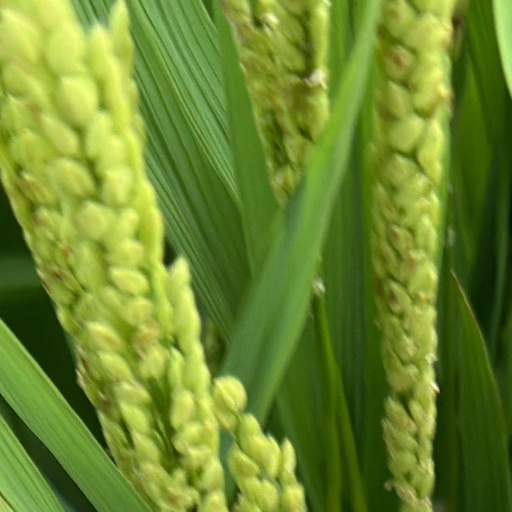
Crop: rice